Kule kidz gråter ikke

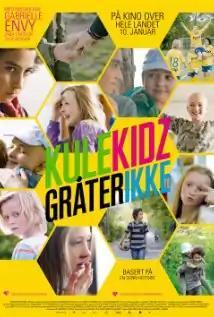
Film poster

Kule kidz gråter ikke (English: Cool Kidz Don't Cry, also known as "Kick It!") is a 2014 Norwegian drama film directed by Katarina Launing. It is a remake of the 2012 Dutch film "Achtste Groepers Huilen Niet", which was based on the book "Achtste-groepers huilen niet" by Jacques Vriens. The movie stars Mia Helene Solberg Brekke, who portrays Anja, a teen with cancer.